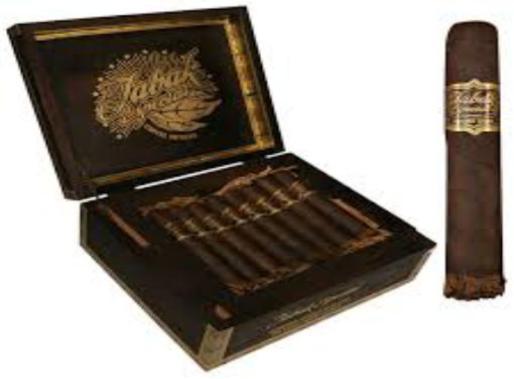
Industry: Necessities